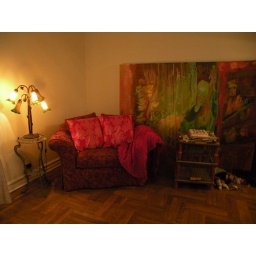
birdcage table and alice in wonderland chair